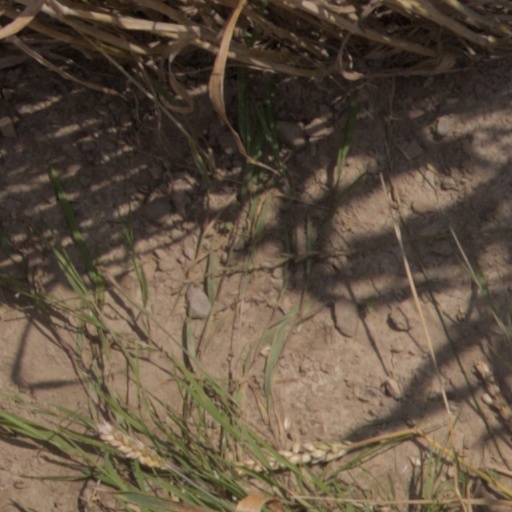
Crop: wheat